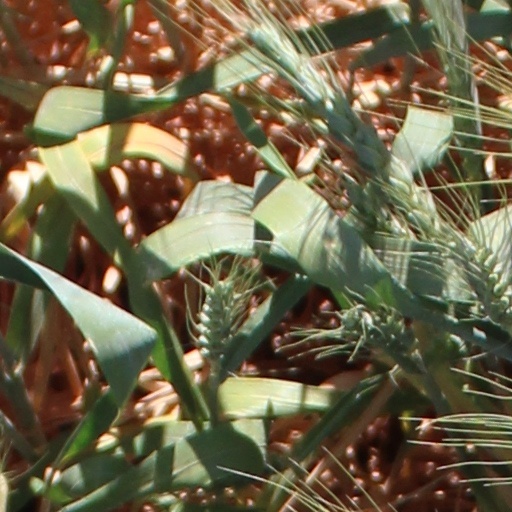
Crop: wheat